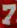
Number: 7